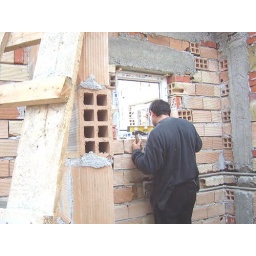
Ensuite bathroom window being put in, pipes for shower already there in the walls as you can see.